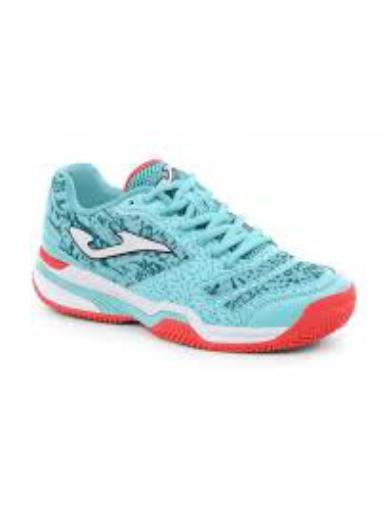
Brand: Joma-2
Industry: Clothes